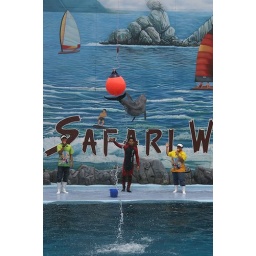
Dolphin leaping out of water to &amp;quot;kick&amp;quot; suspended ball @ Safari World marine park show in Bangkok.